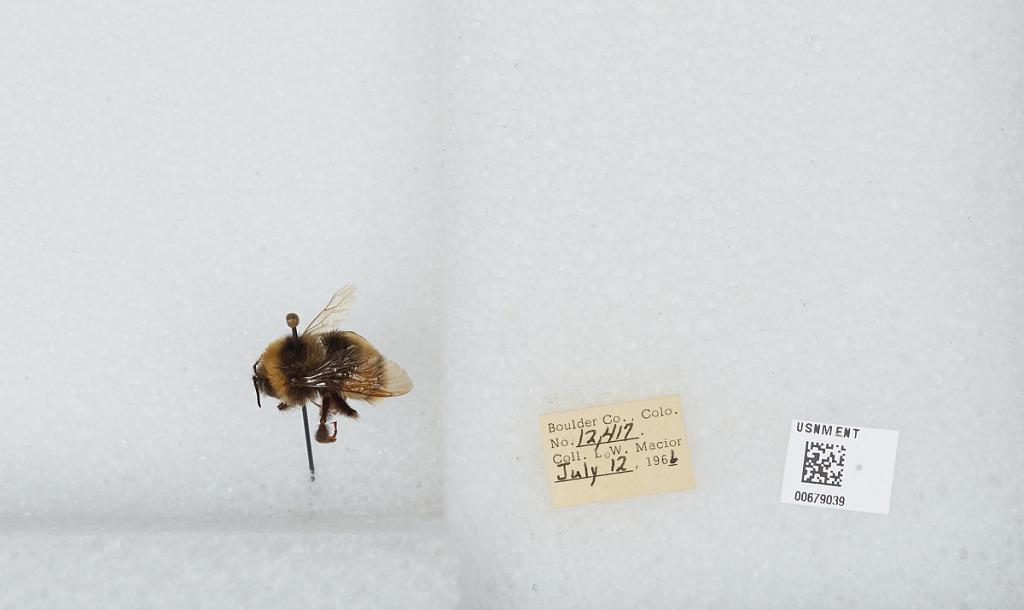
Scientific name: Bombus (Bombus) occidentalis Greene
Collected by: L. Macior
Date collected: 1966-7-12
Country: United States
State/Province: Colorado
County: Boulder
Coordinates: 40.015, -105.27